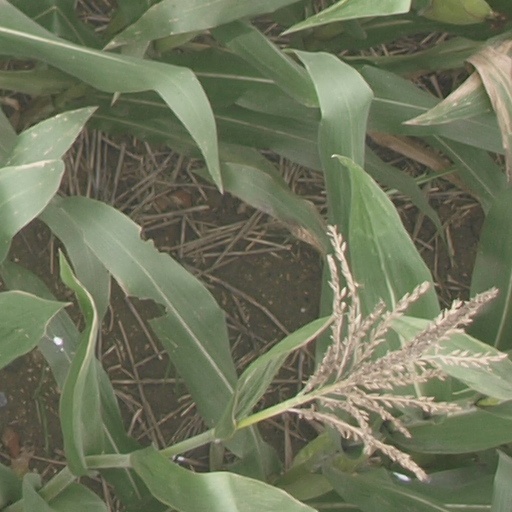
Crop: maize; corn